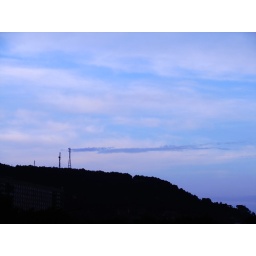
The TV tower above Varna